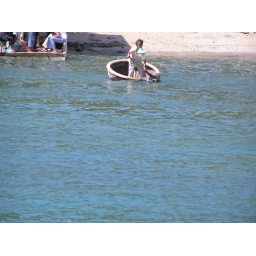
Bamboo basket boat used in the fishing village near Nha Trang